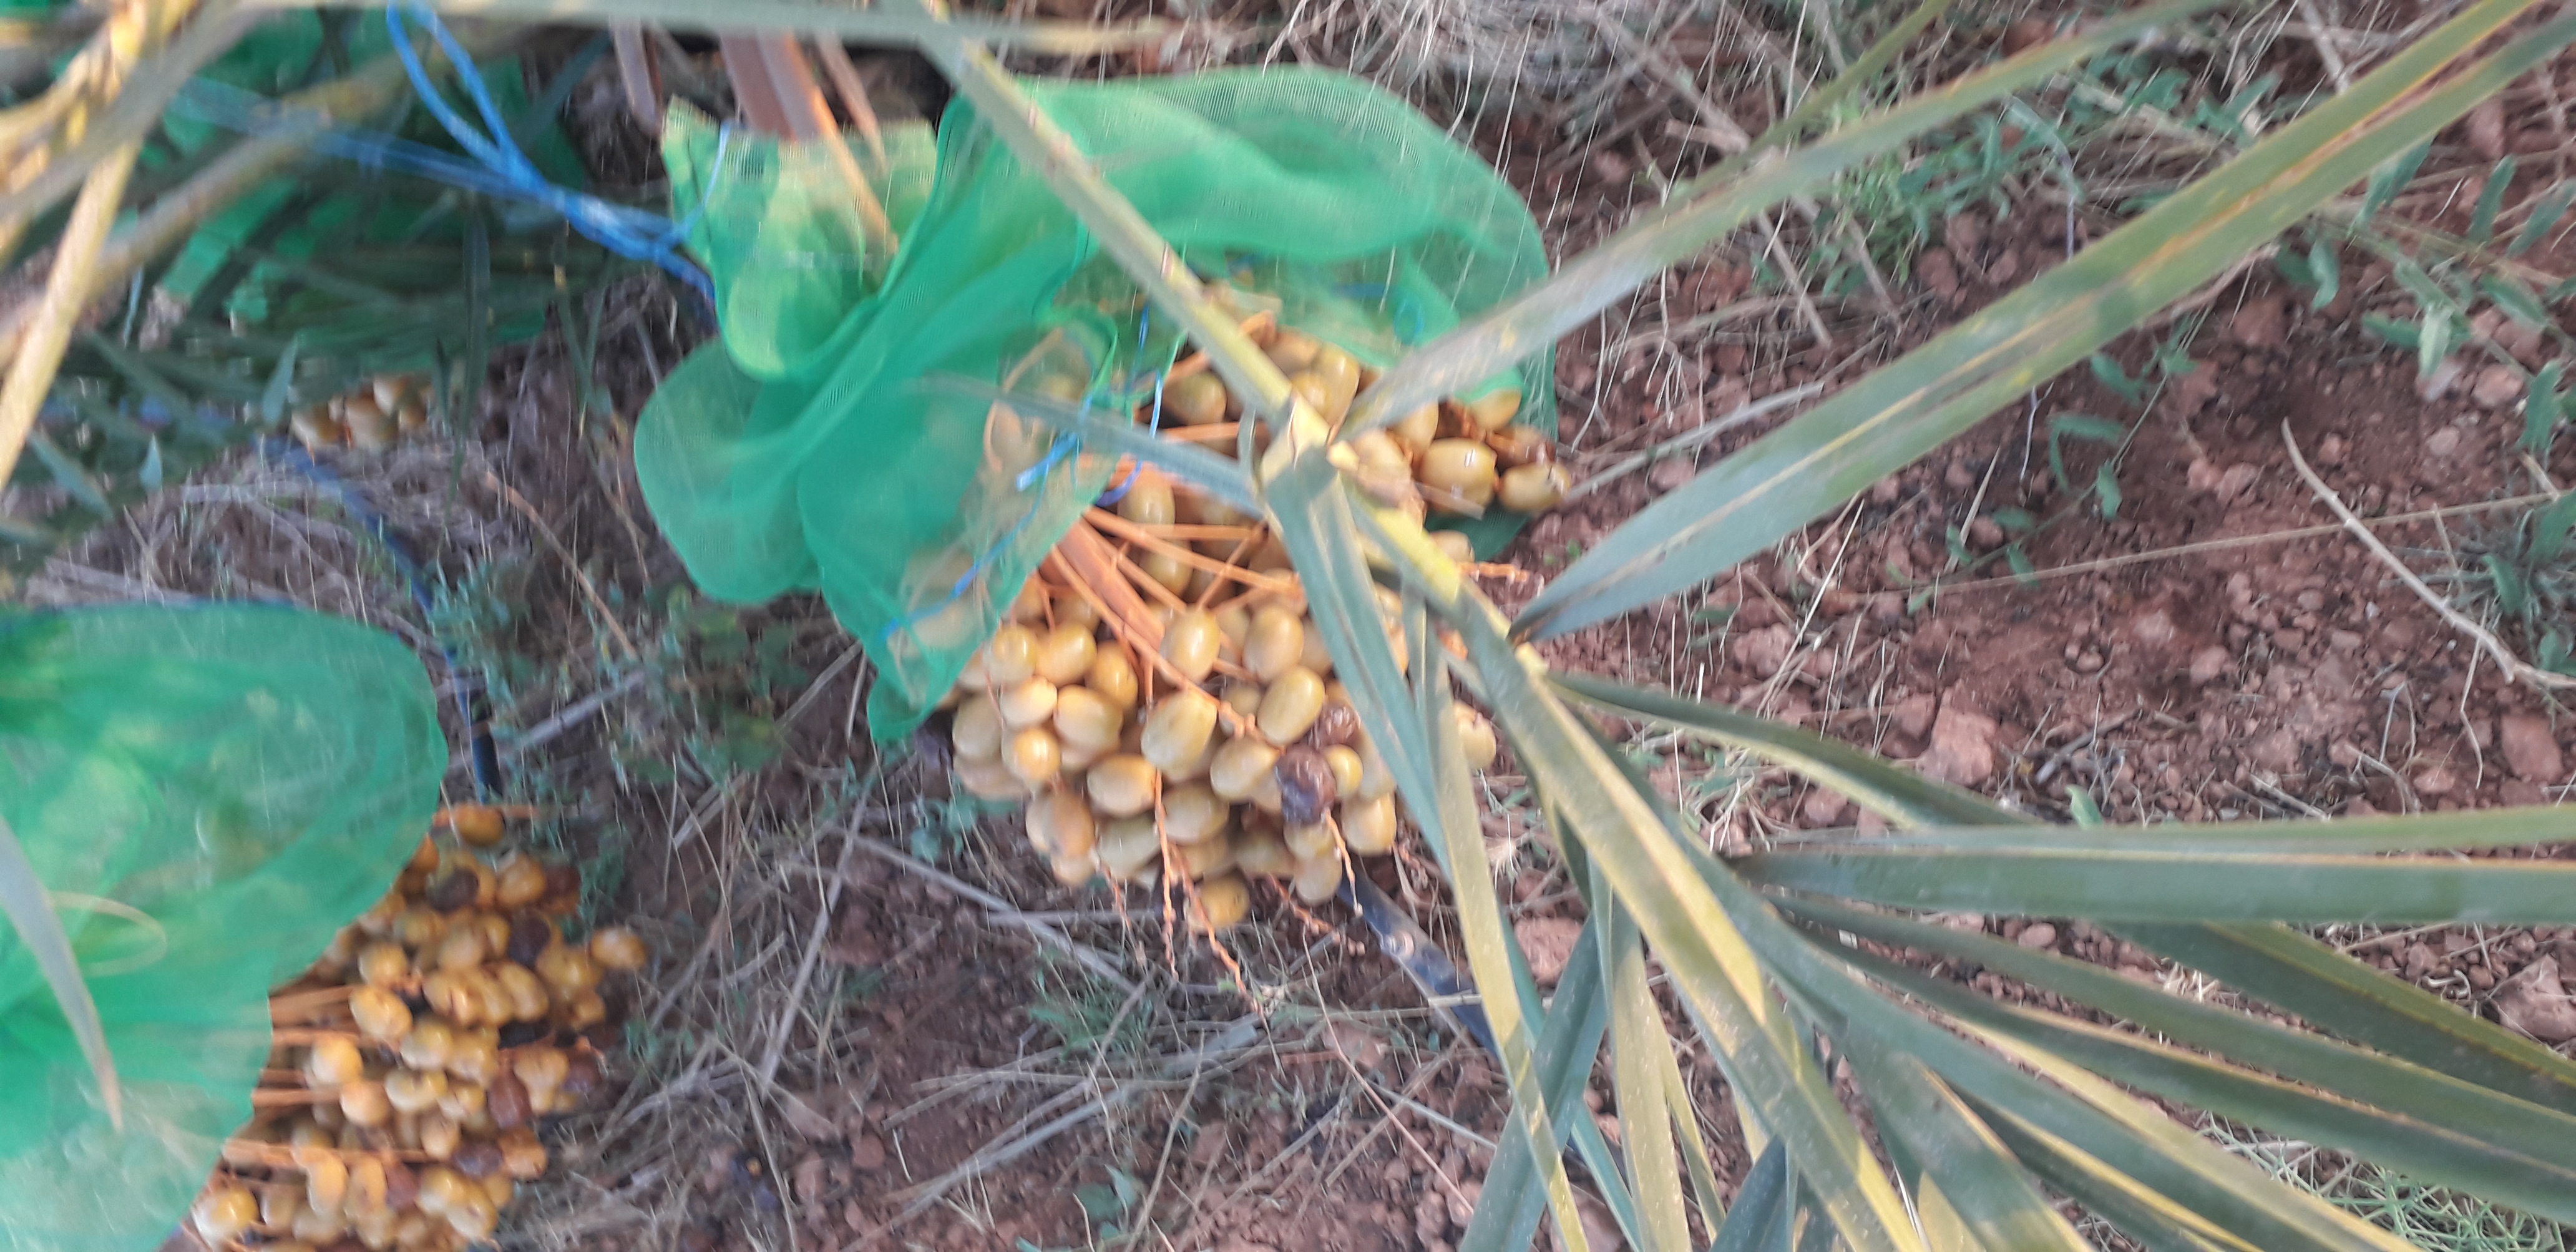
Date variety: Boufagous